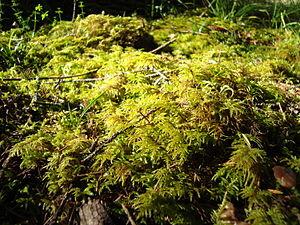
Hylocomium splendens est une espèce de mousses vivaces et clonales de la famille des Hylocomiaceae.